Sanford House (Syracuse, New York)

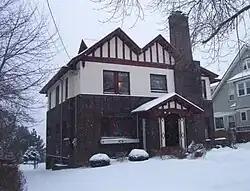

Sanford House, also known as Sanford Residence, is a historic home designed by Ward Wellington Ward and built in 1913. It was listed on the National Register of Historic Places in 1997.